Minerva (video game)

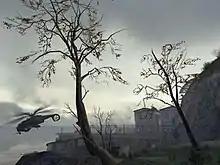
"Minerva: Metastasis"

Minerva is an episodic series of single-player modifications ("mods") for Valve's "Half-Life 2". The mod was created by Adam Foster. The plot and settings of "Minerva" are linked to "Someplace Else", Foster's original map for "Half-Life", and to "Half-Life 2". The mod was released on Steam on April 30, 2013.